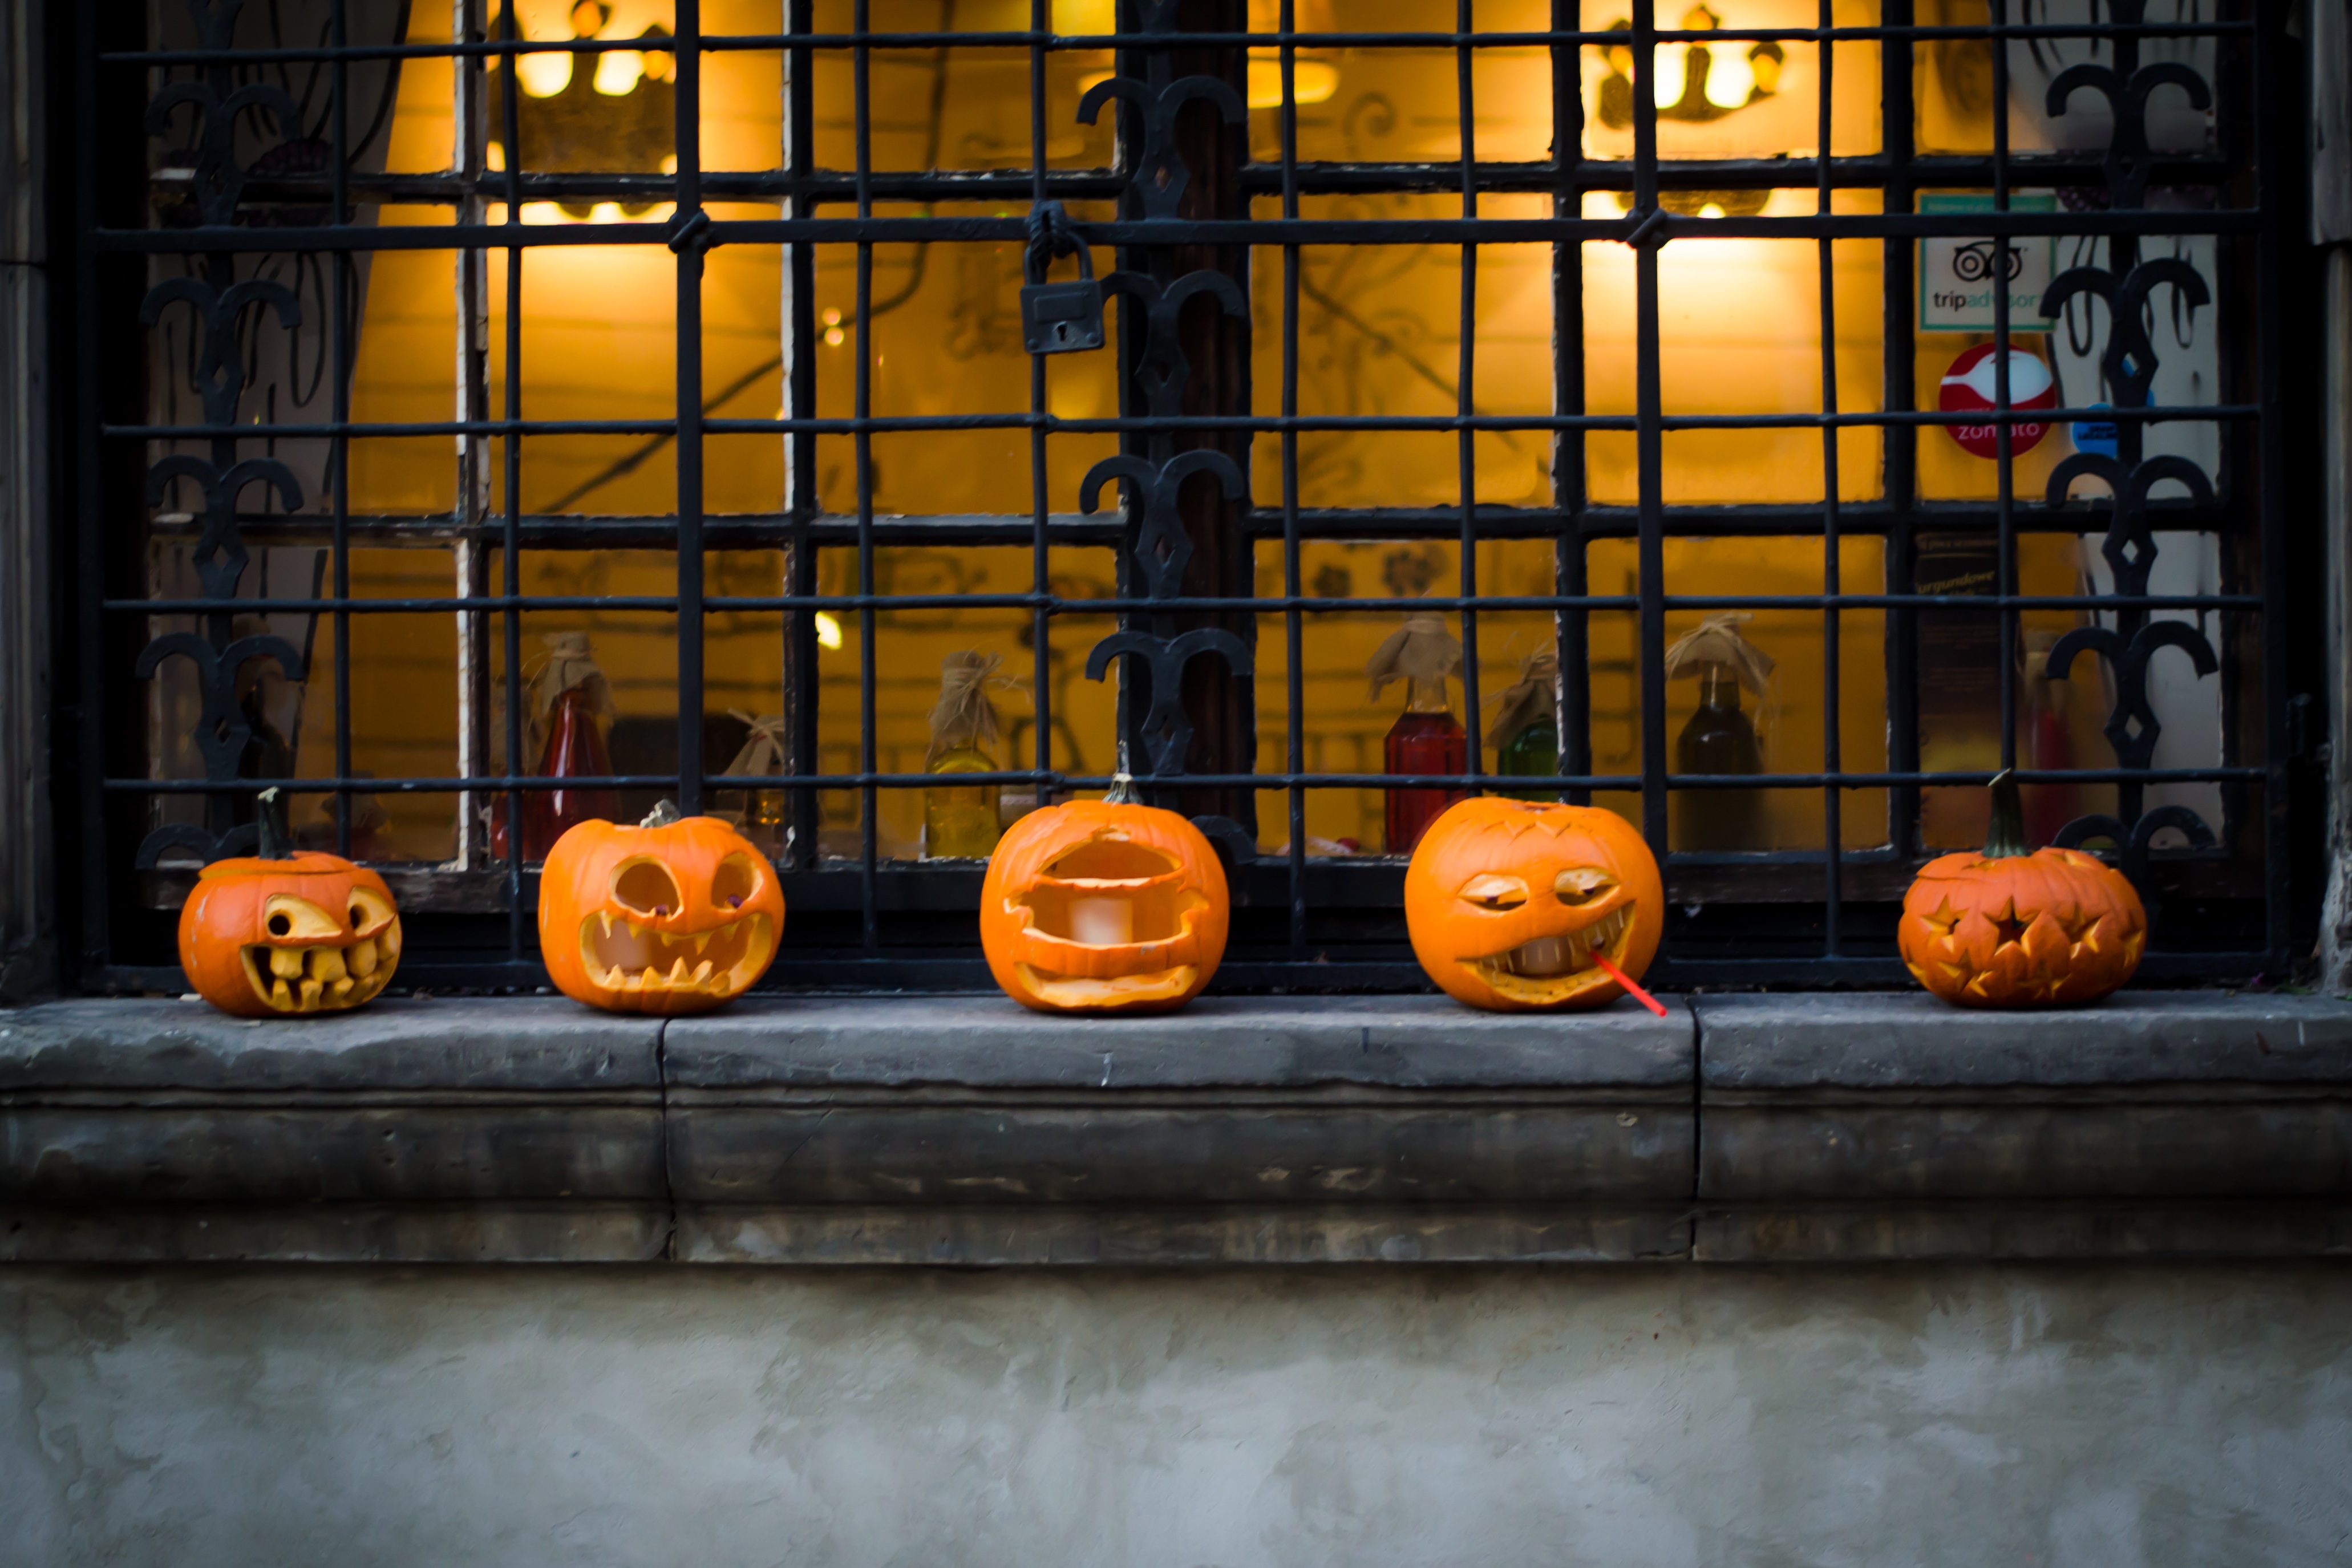
light, window, glass, reflection, color, pumpkin, halloween, yellow, lighting, poland, warsaw, cialis